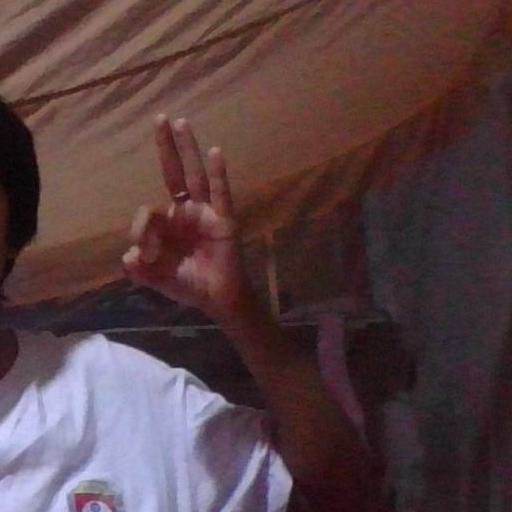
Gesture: ok